Six Gates from Limbo

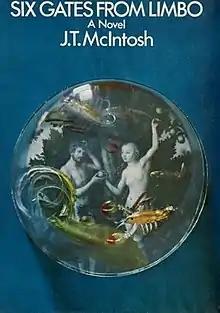
First edition, cover artist: Colin Andrews

Six Gates from Limbo is a science fiction novel by Scottish writer J. T. McIntosh, first published in serial form in "Worlds of If" magazine. The serial was titled "Six Gates to Limbo" in the magazine, appearing starting in January 1969. Copyright was then secured in Great Britain in 1968 by Michael Joseph Ltd. It was published in August 1969 in New York City by Avon Books.